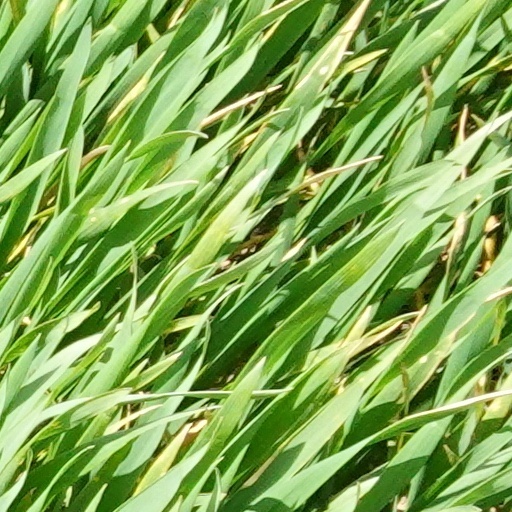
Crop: wheat